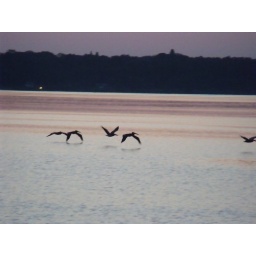
pelican flock flying over purple water